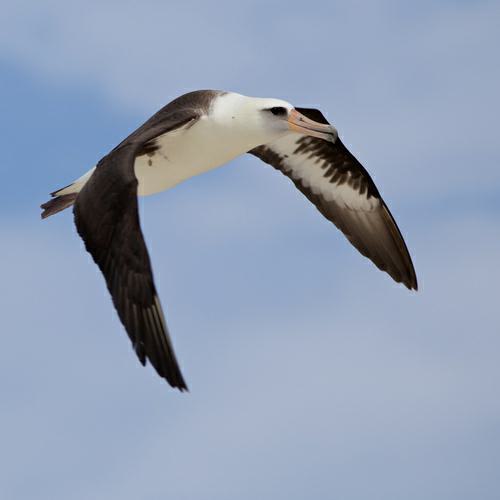
A photo of a laysan albatross